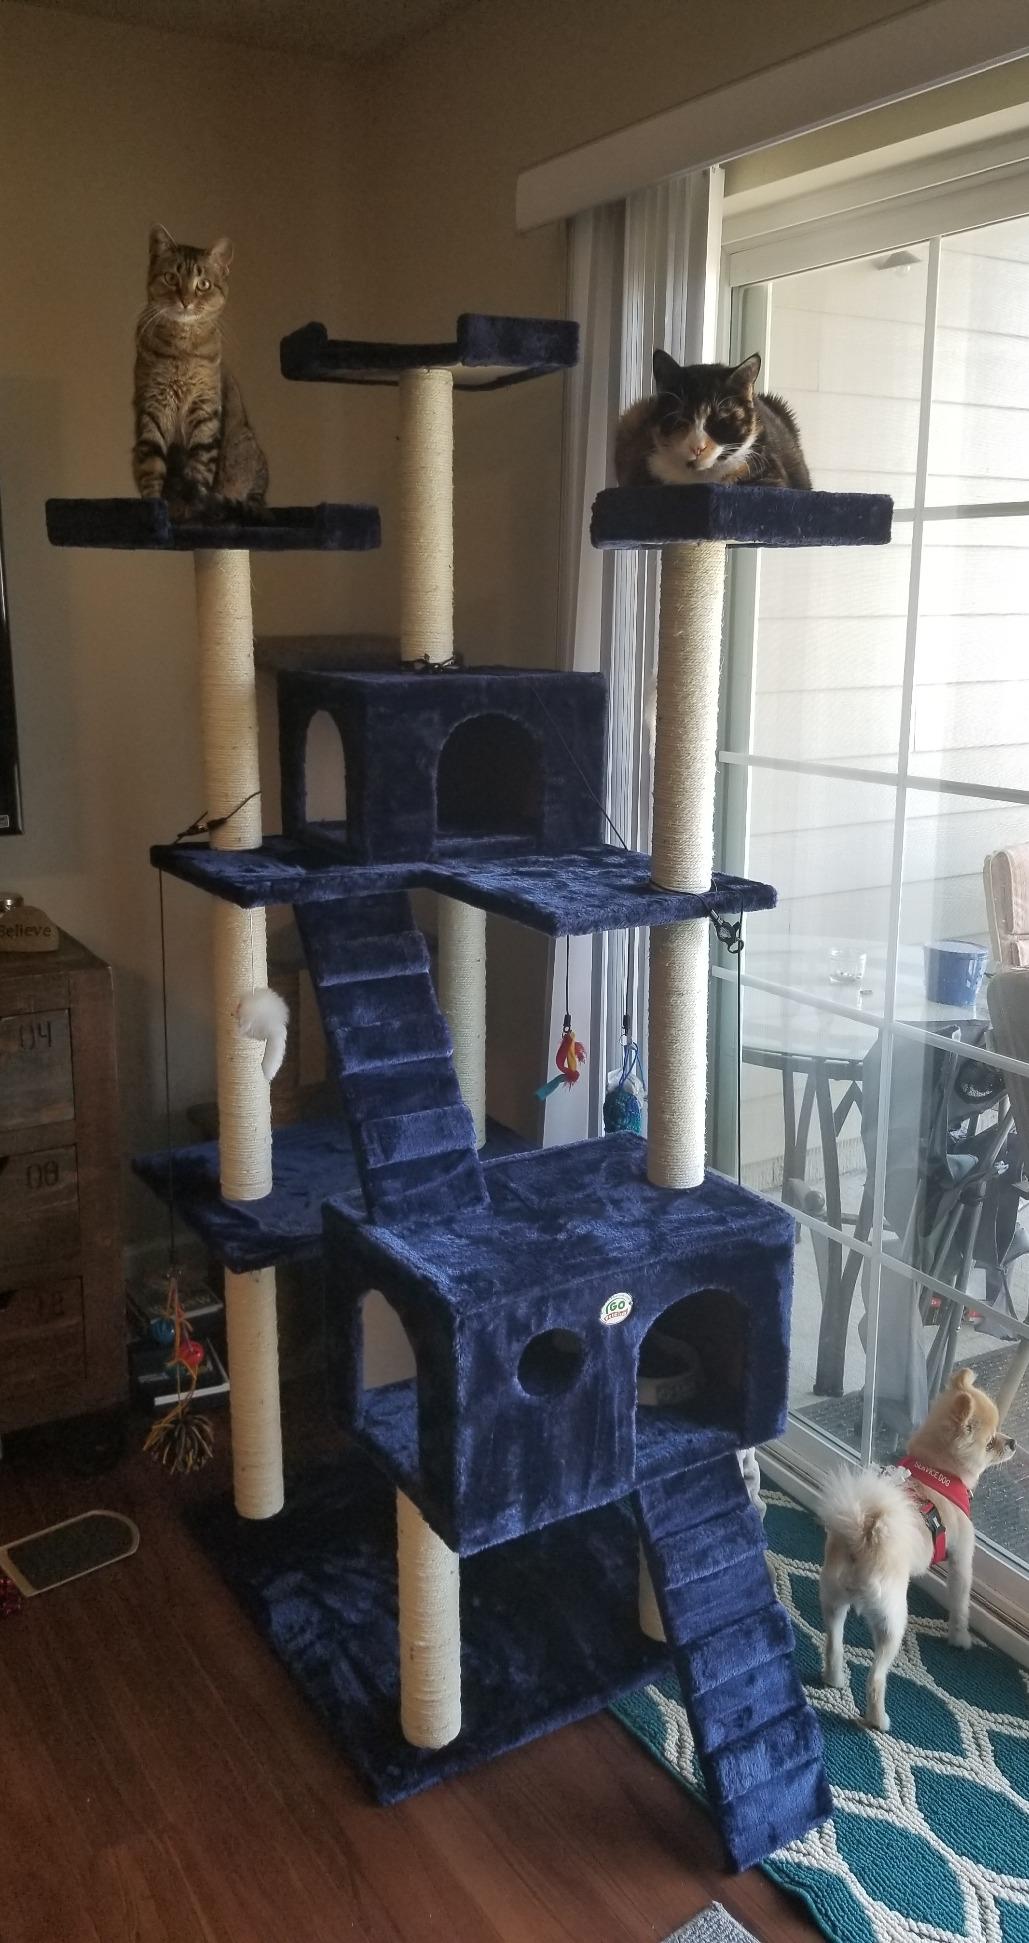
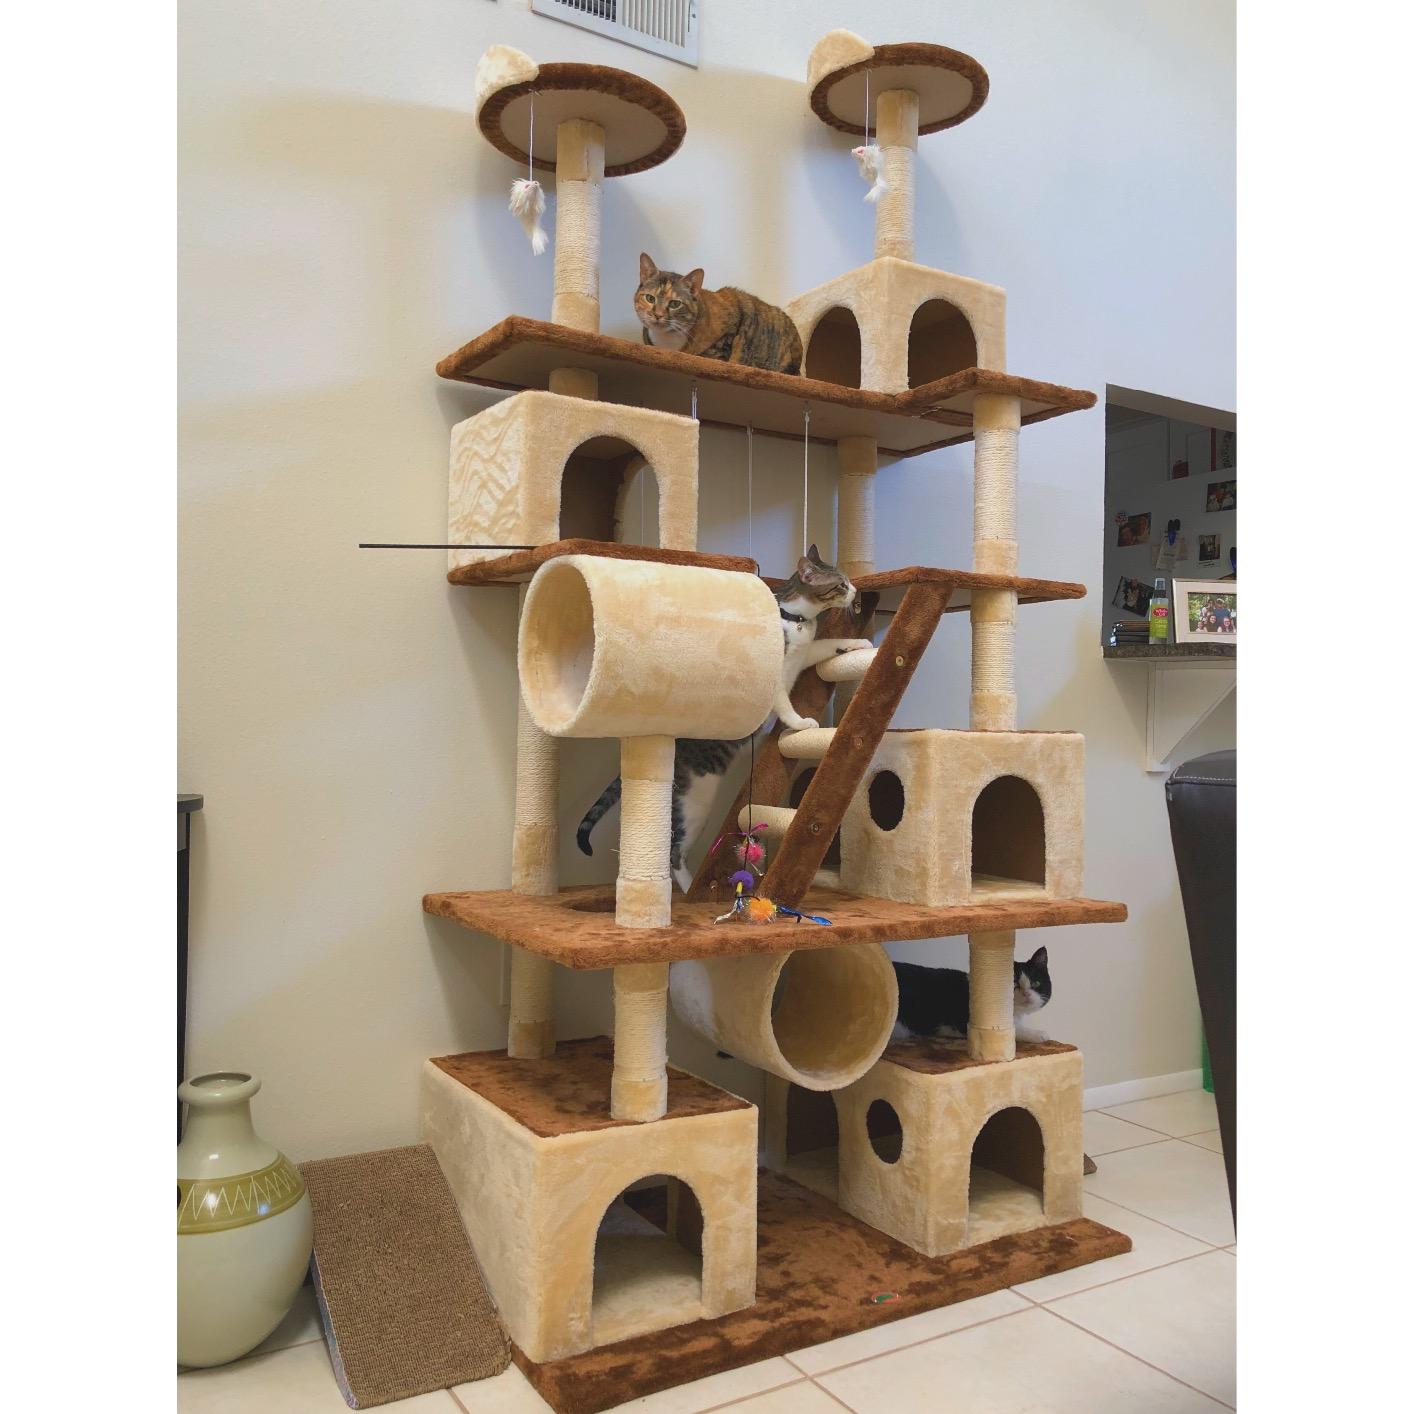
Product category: items_cat tree
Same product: no